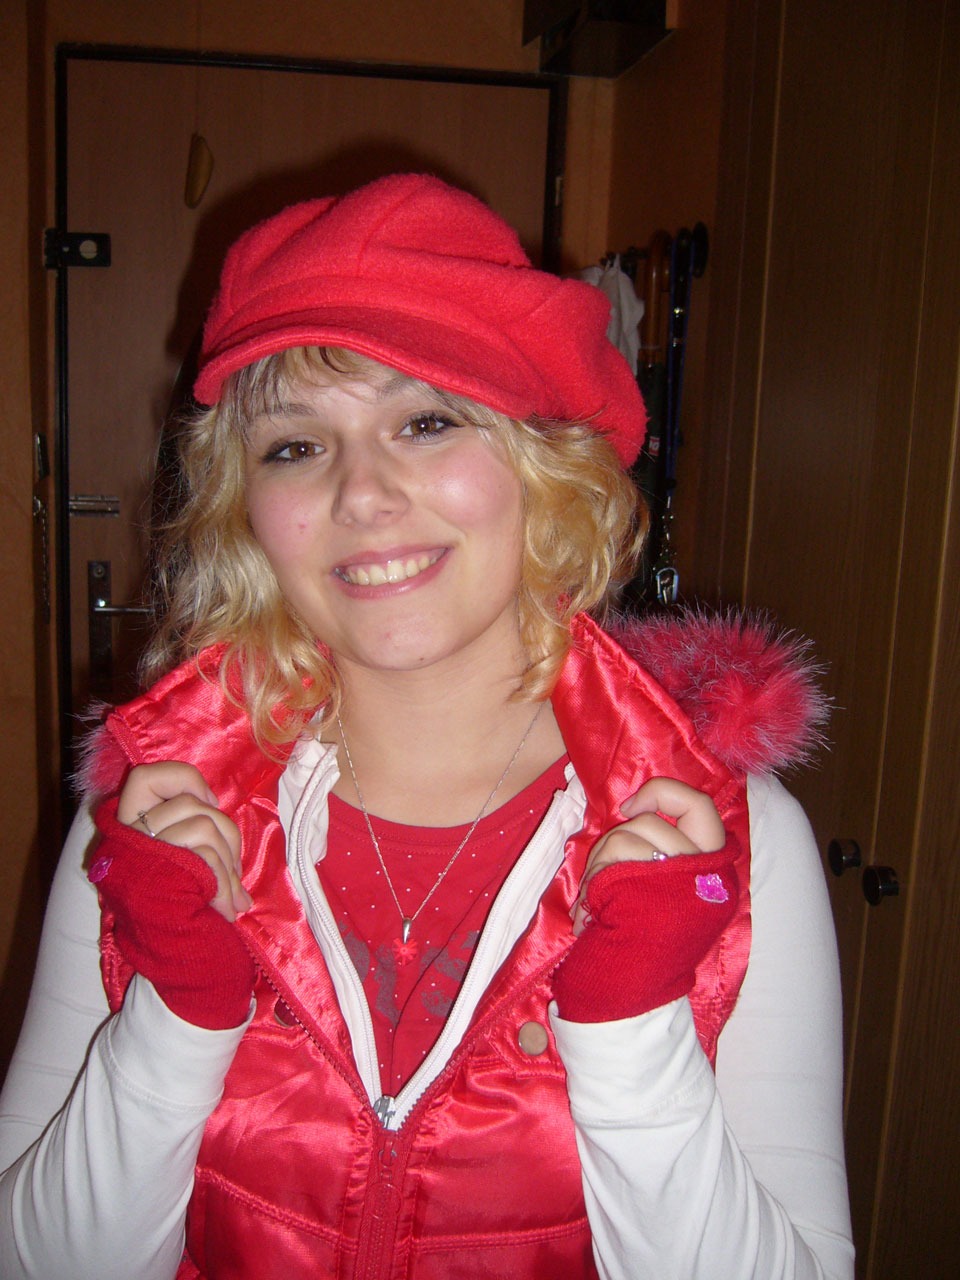
girl, female, red, clothing, scarf, smiling, posing, costume, attractive, mademoiselle